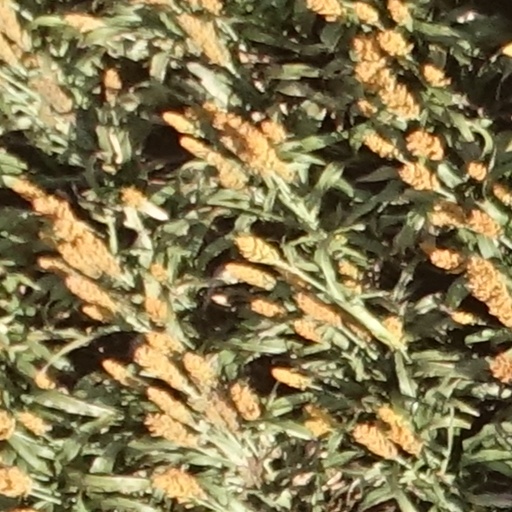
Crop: sorghum